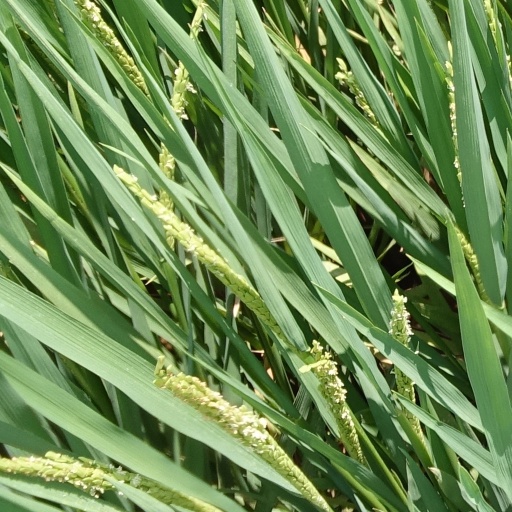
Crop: rice